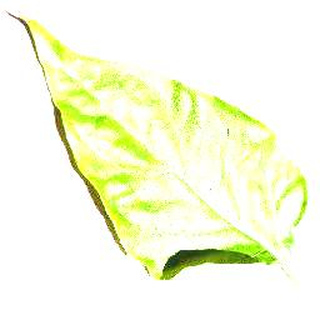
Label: healthy_bell_pepper